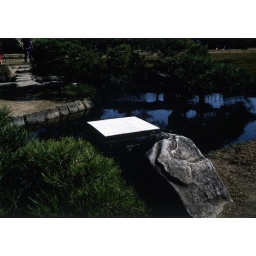
The color of the cloud in the mirror